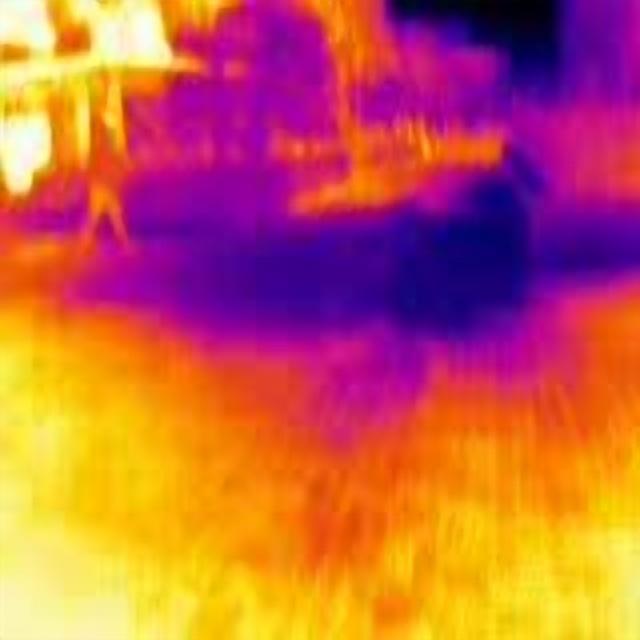
Detected objects:
label: person